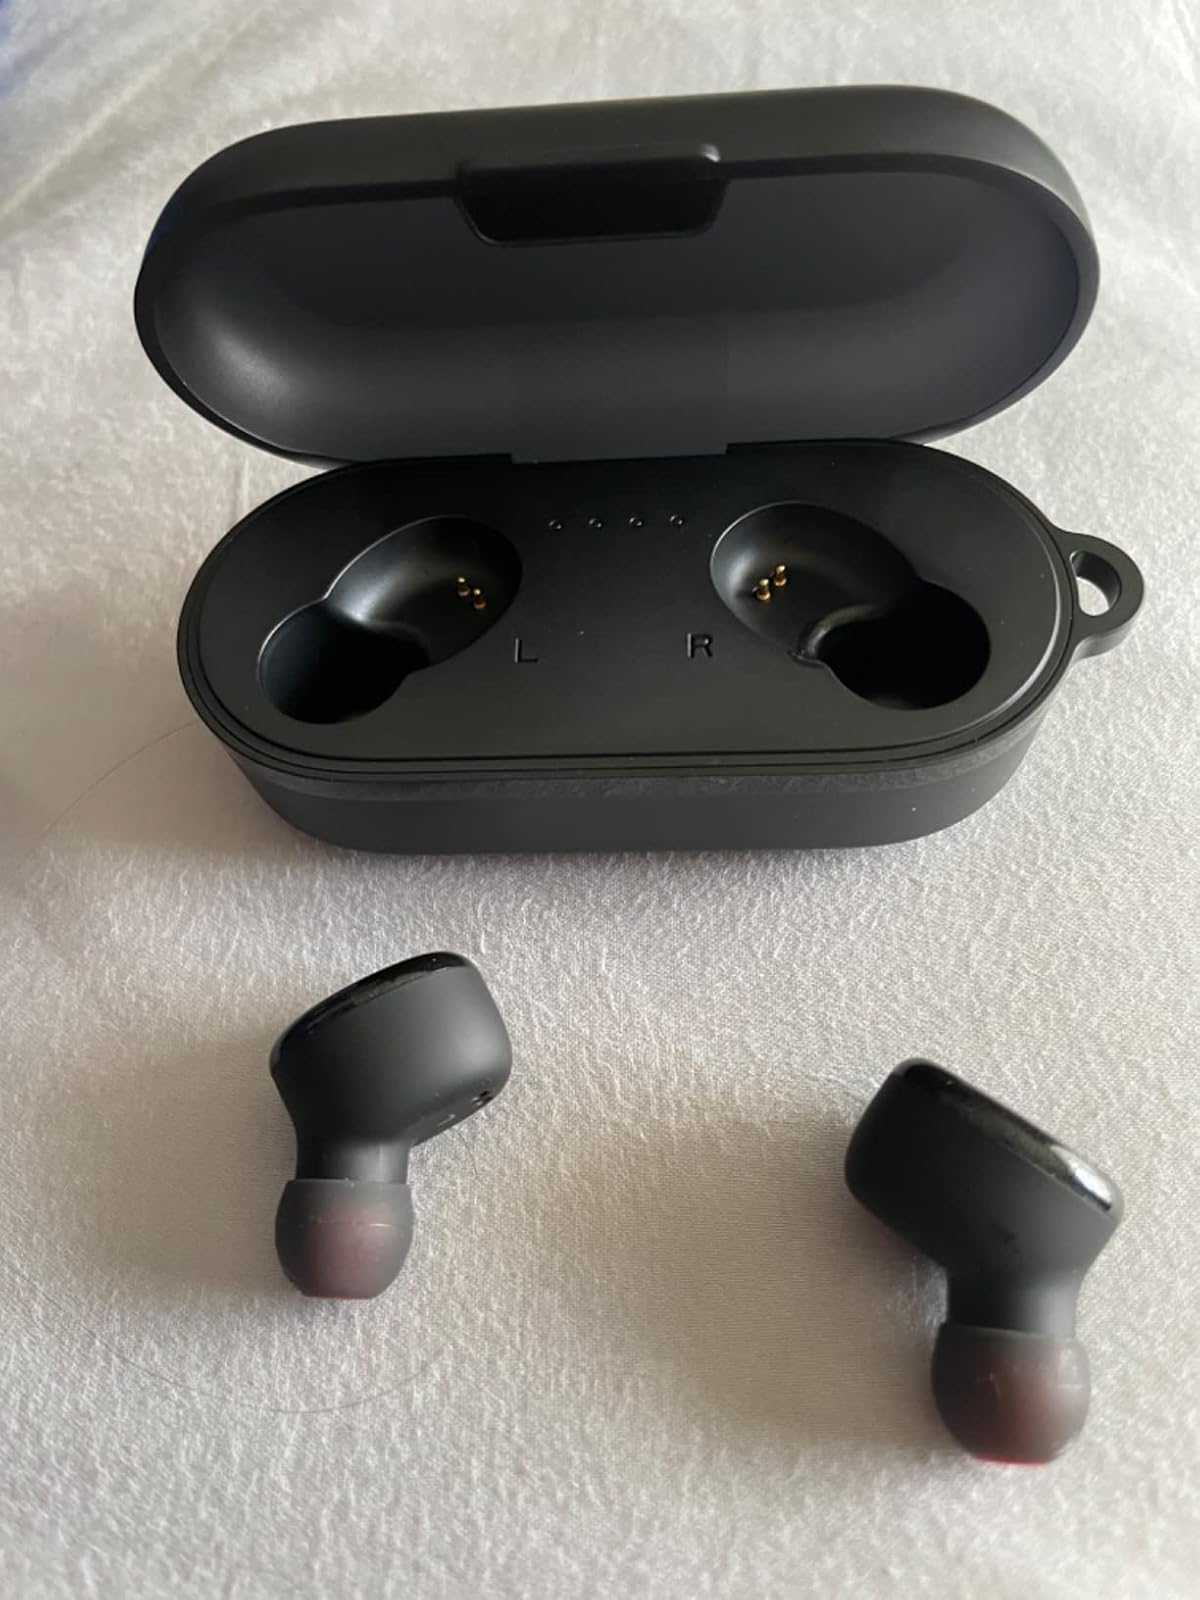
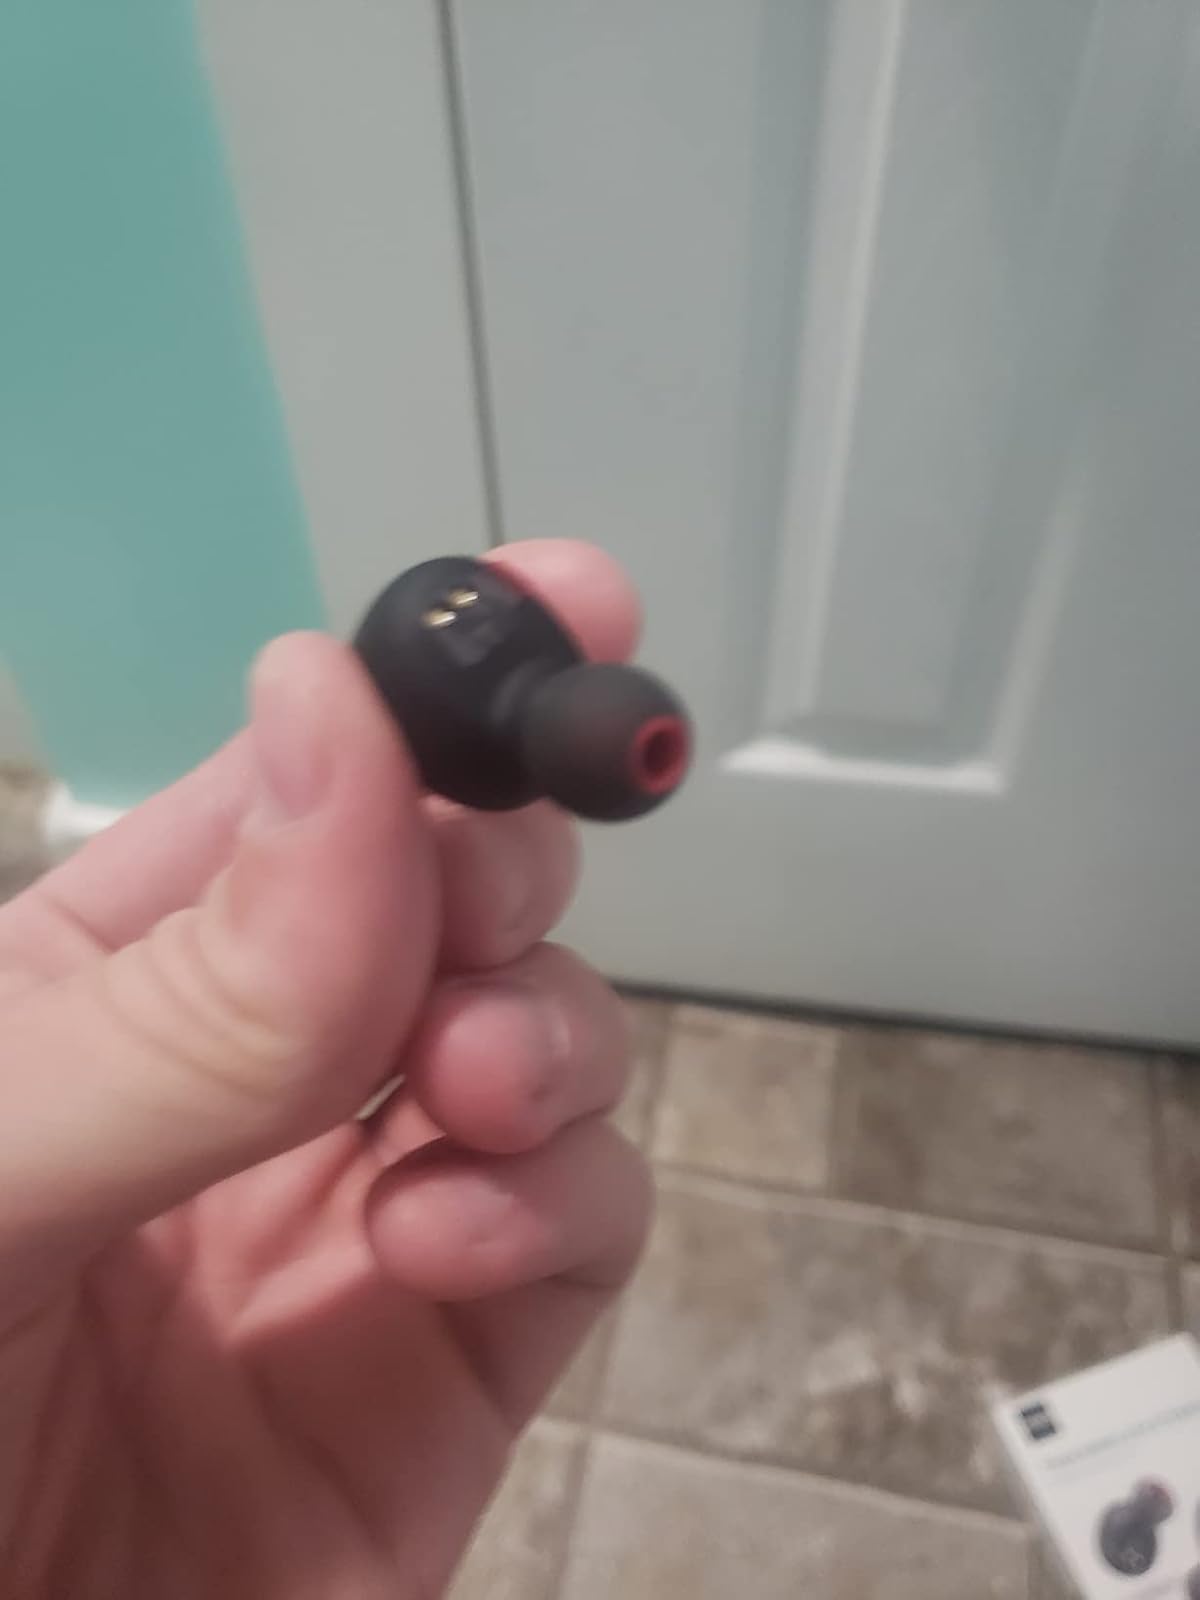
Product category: earbuds
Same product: yes